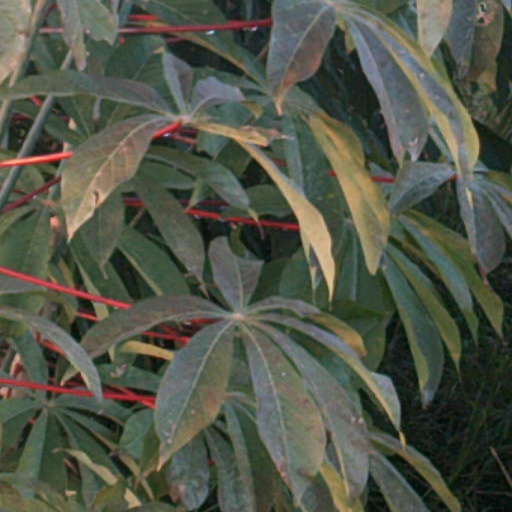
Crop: cassava